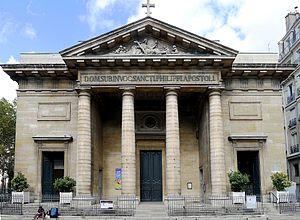
Église Saint-Philippe-du-Roule - Paris VIII
Le quartier du Faubourg-du-Roule est le 30ᵉ quartier administratif de Paris situé dans le 8ᵉ arrondissement.
L'église Saint-Philippe-du-Roule a été construite à la fin du XVIIIe siècle et remaniée deux fois au cours du XIXe siècle. Son histoire est liée aux différentes étapes de l'édification de ce quartier auquel elle a donné son nom.